Saint Raymond of Peñafort Parish Church (Mangatarem)

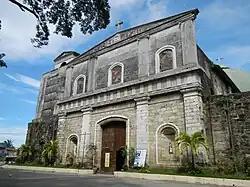
Church façade in 2013

Saint Raymond of Peñafort Parish Church, commonly known as Mangatarem Church, is a Roman Catholic church located in the municipality of Mangatarem in Pangasinan, the Philippines. It is under the jurisdiction of the Diocese of Alaminos. It was first established as a "visita" of San Carlos and became an independent parish in 1835. The Dominicans accepted the administration of Mangatarem in 1837.